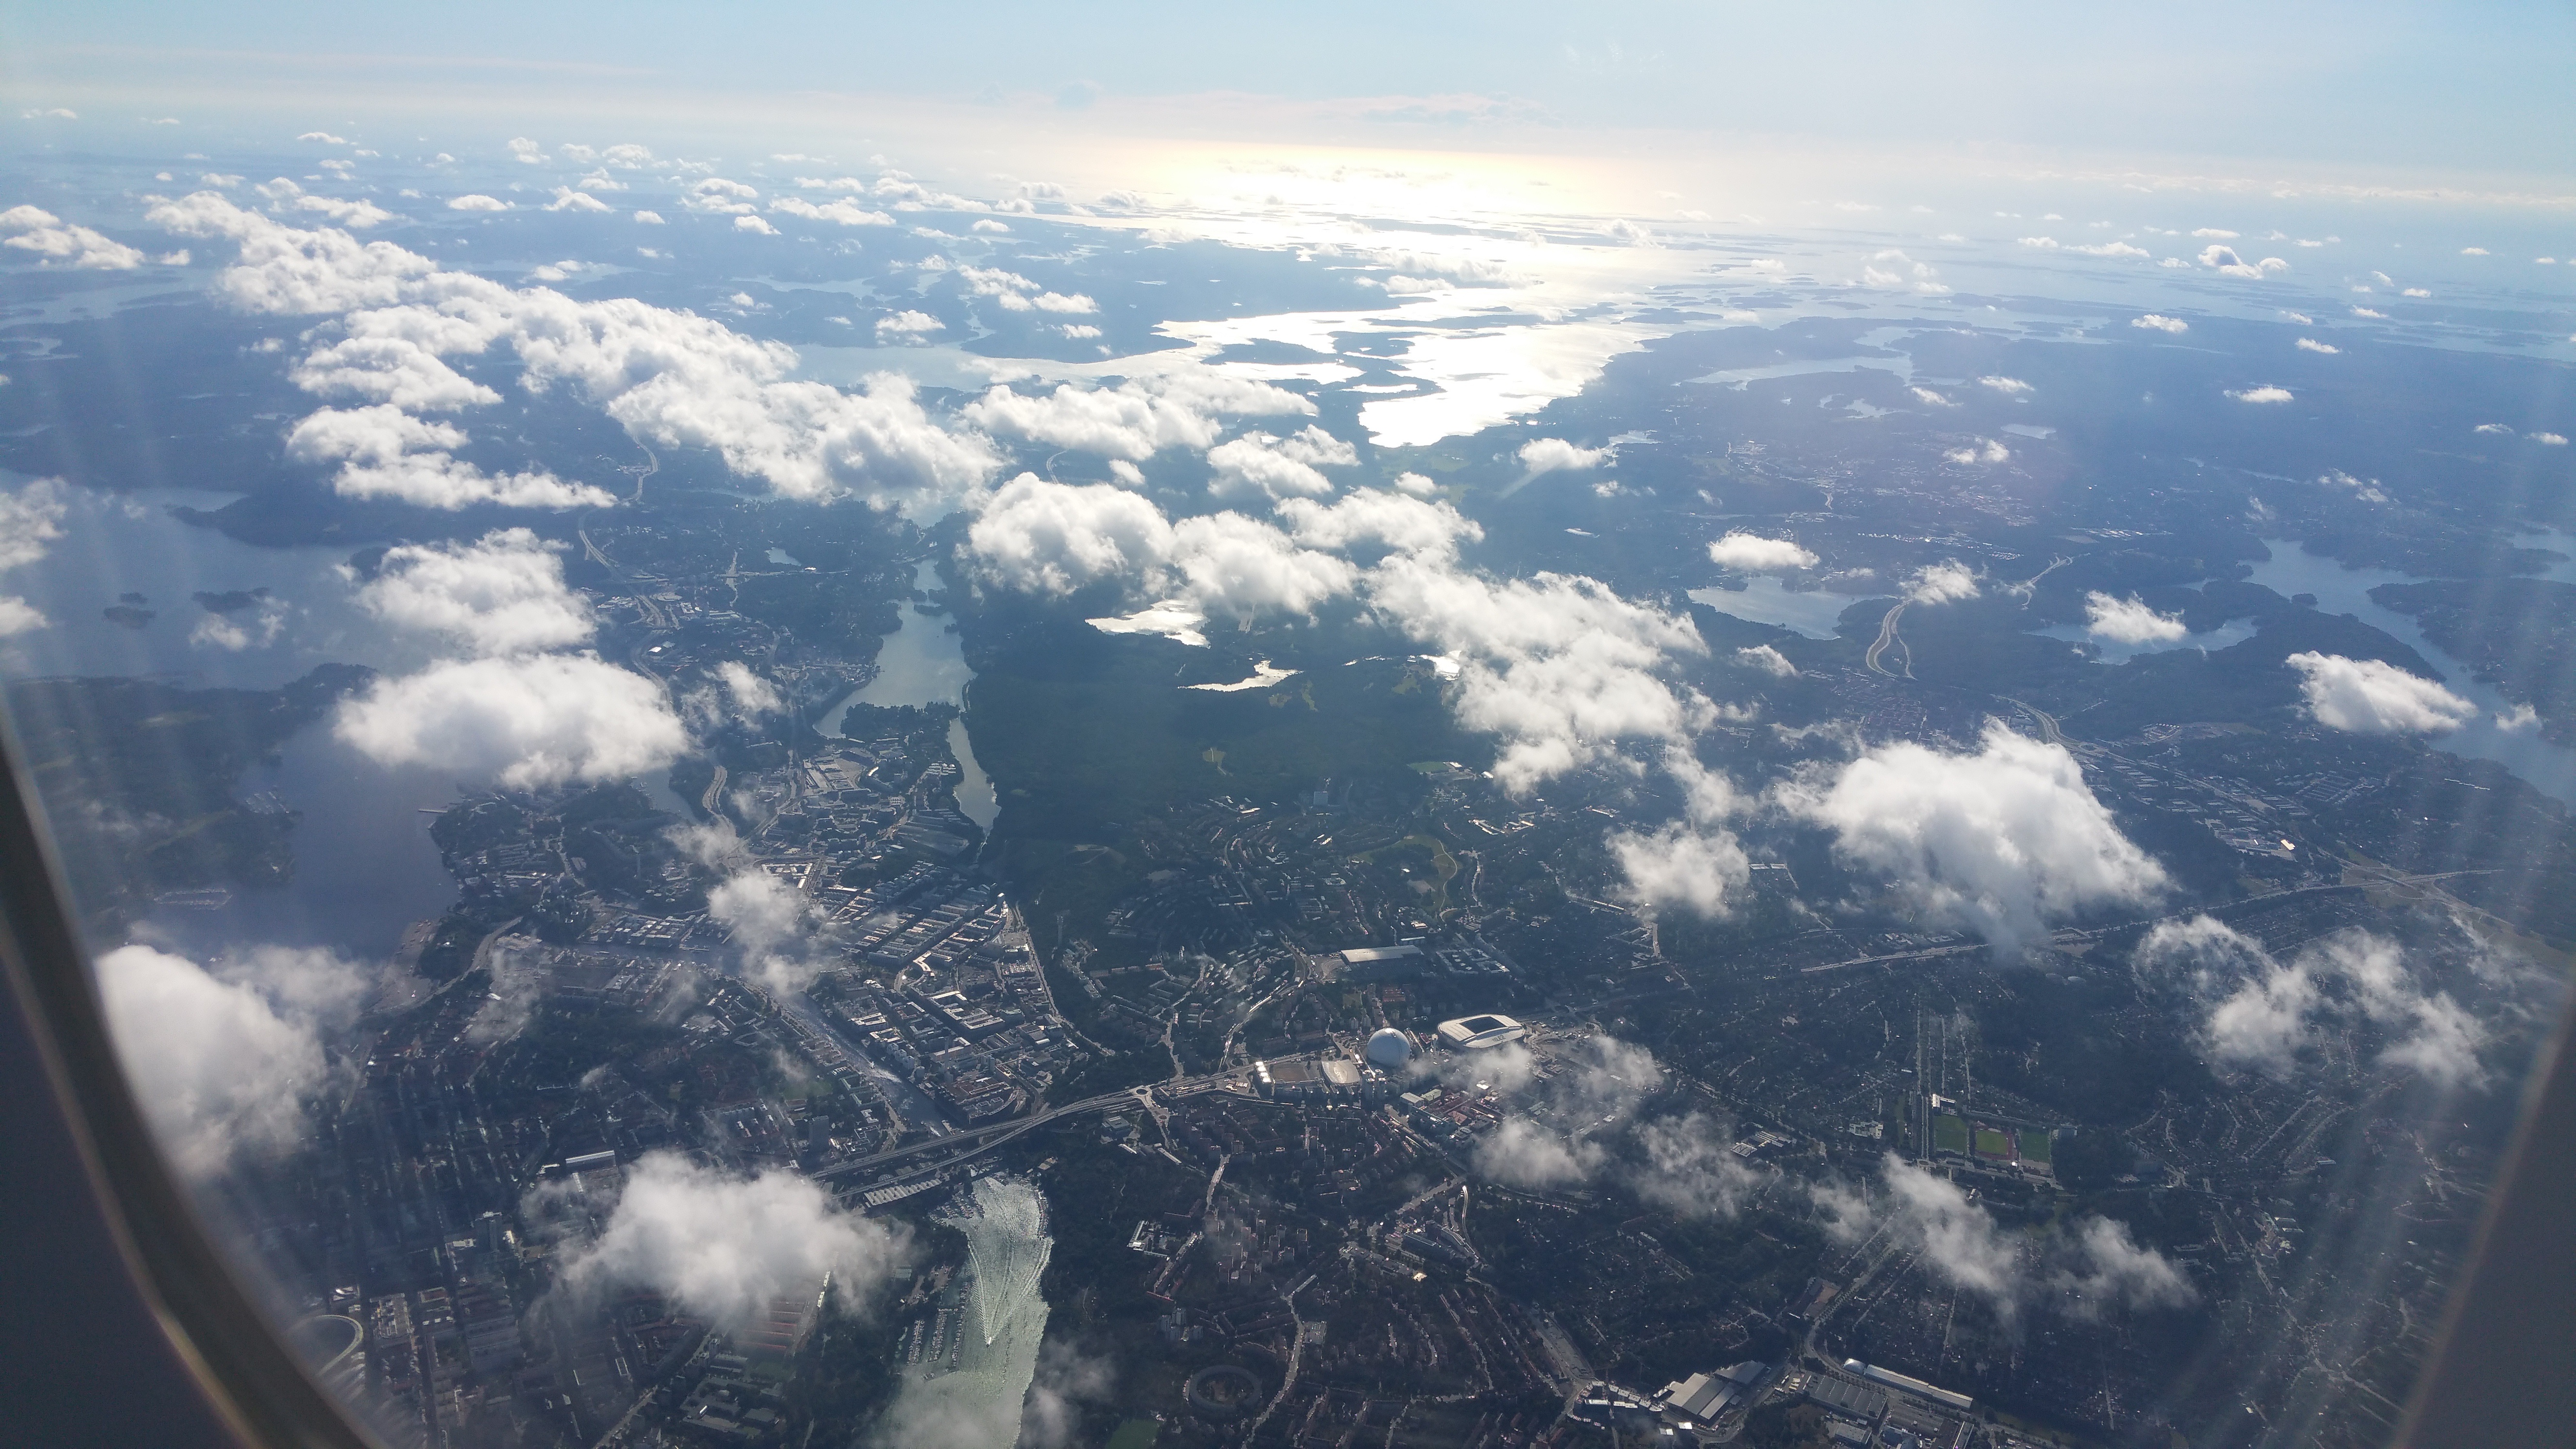
horizon, mountain, wing, cloud, sky, sunlight, atmosphere, mountain range, aircraft, flight, plain, earth, aerial photography, atmospheric phenomenon, atmosphere of earth